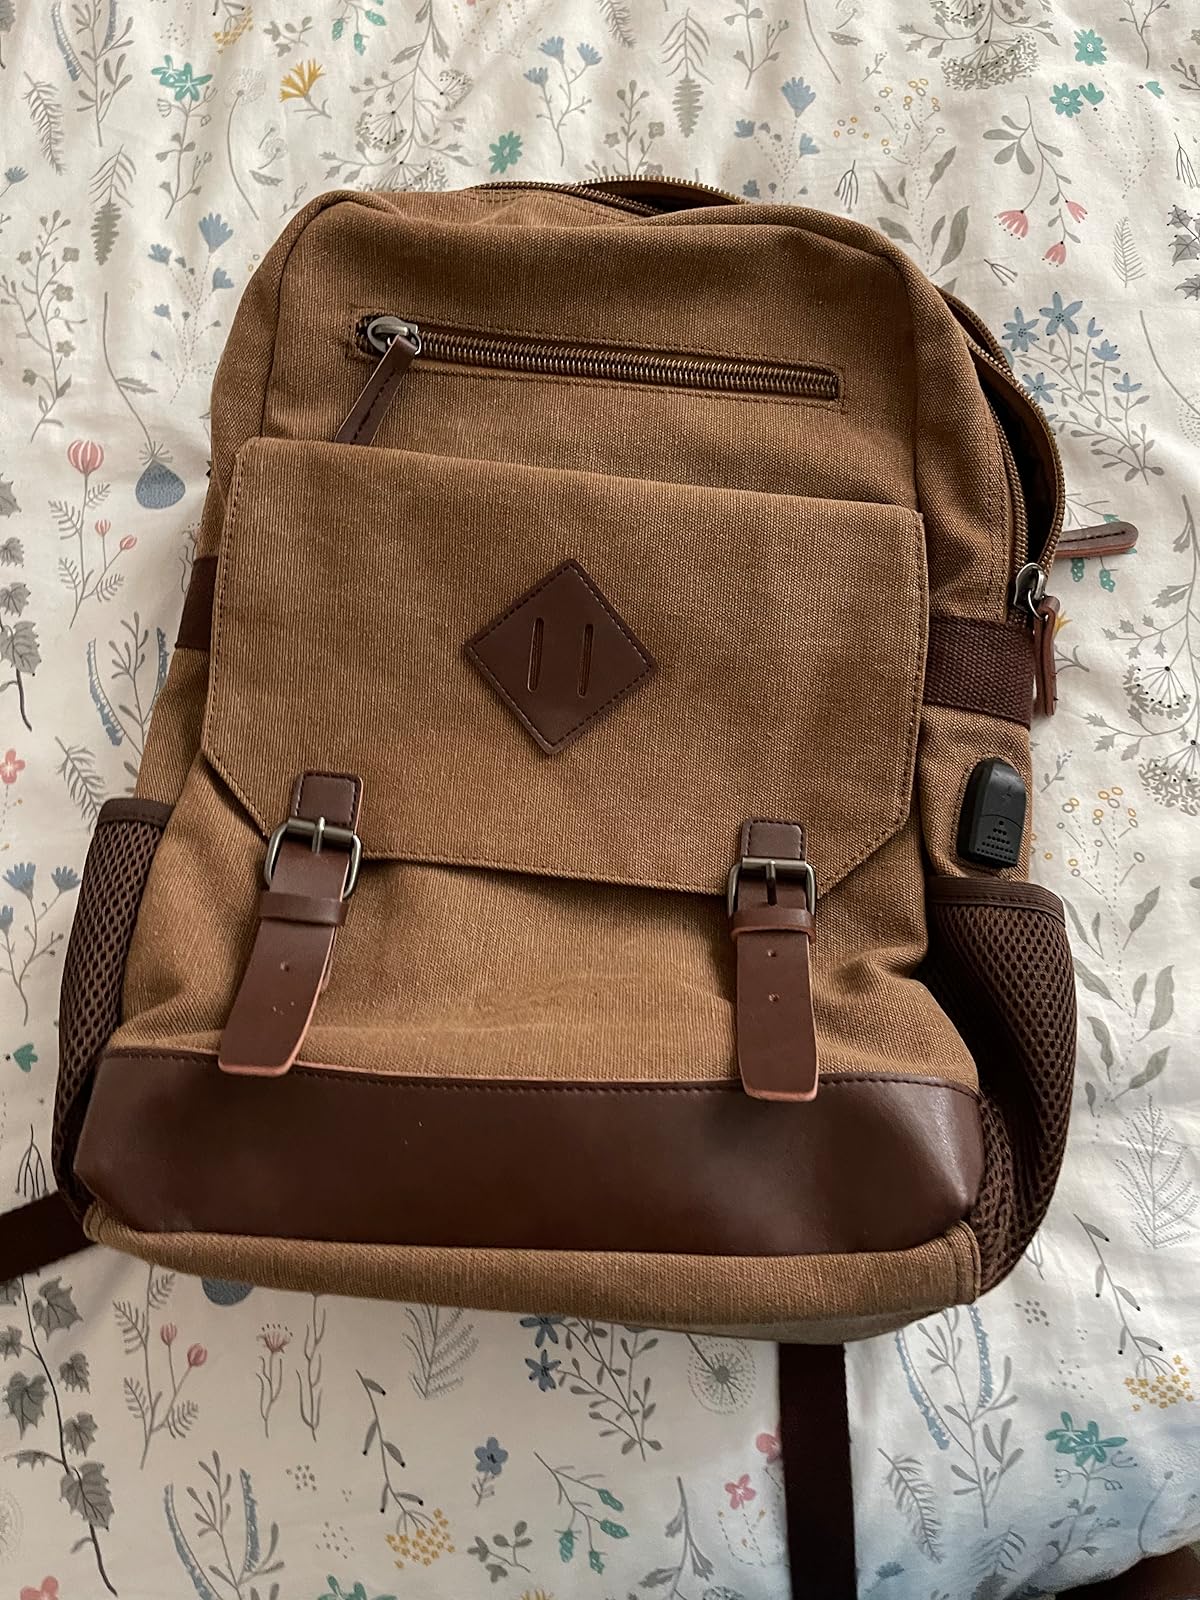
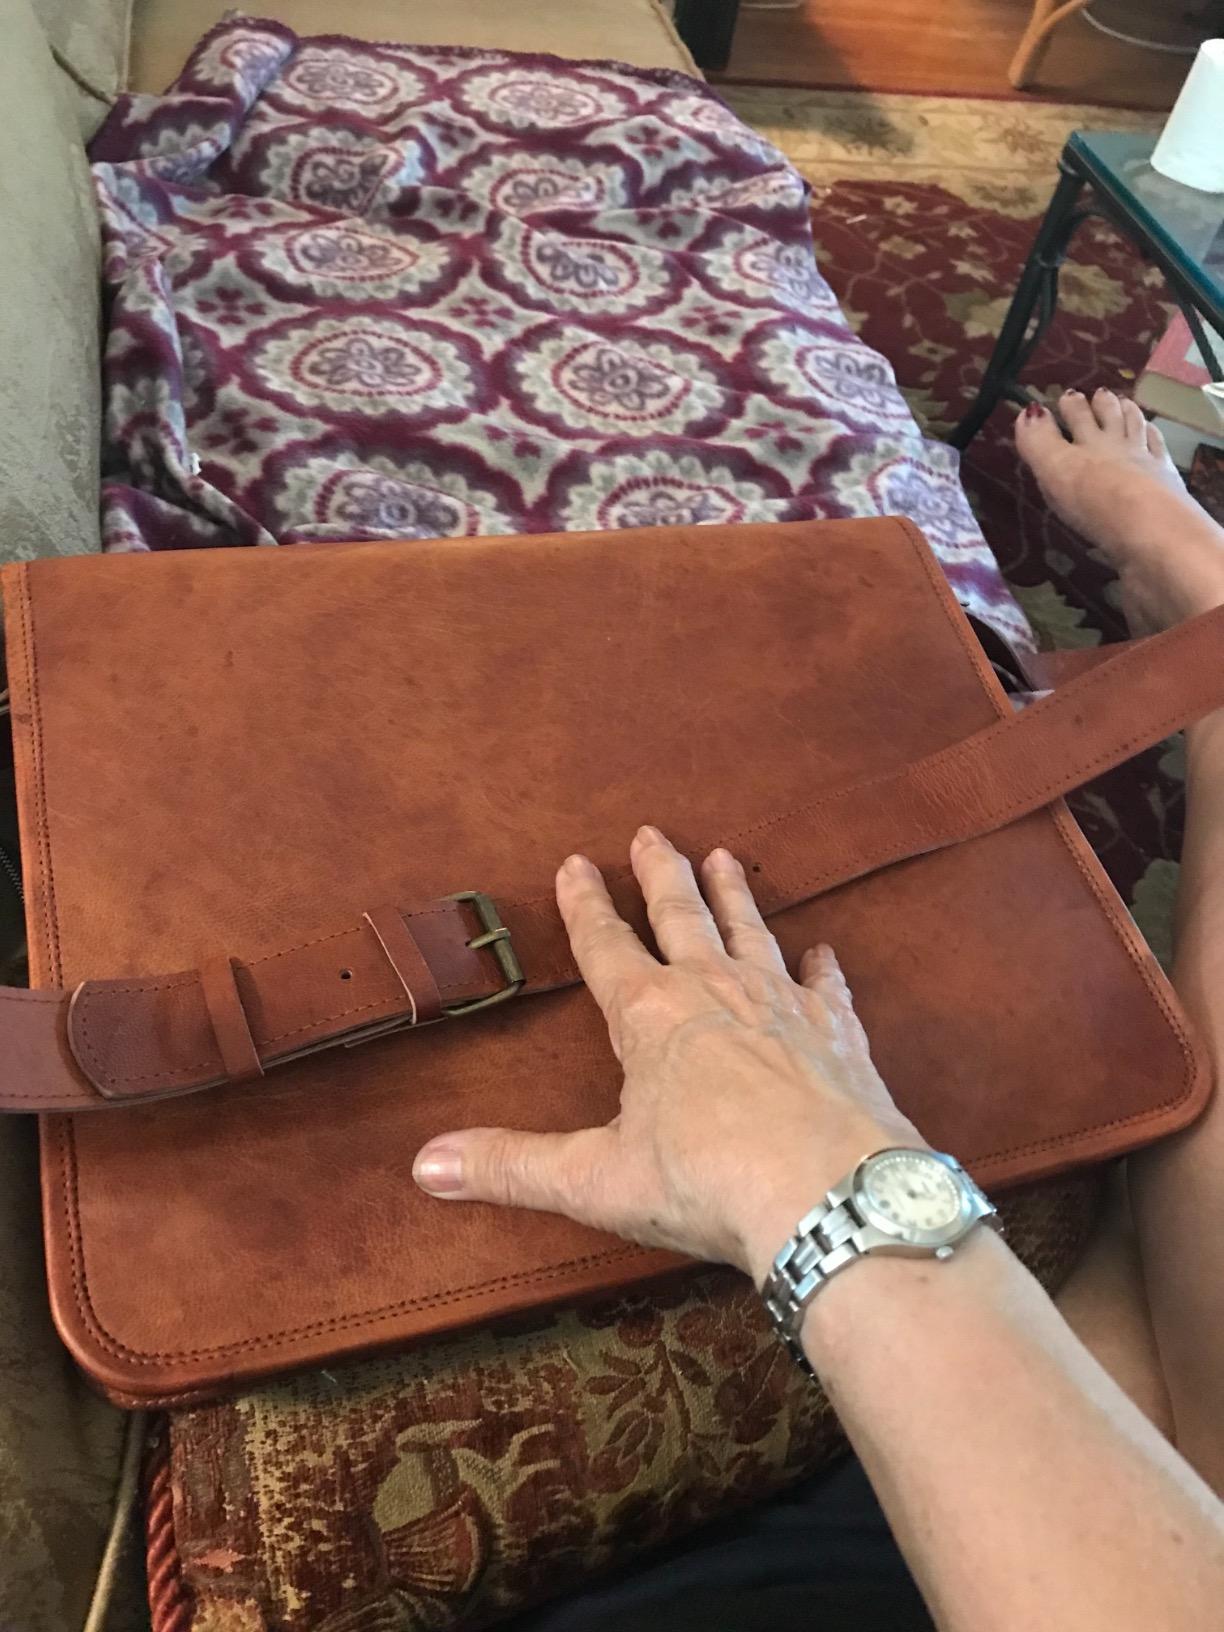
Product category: bag
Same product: no